My Hero Academia

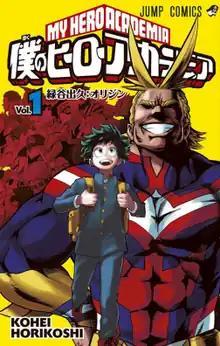
First volume cover, featuring Izuku Midoriya (front), All Might (back), and several other Pro Heroes (background)

is a Japanese manga series written and illustrated by Kōhei Horikoshi. It was serialized in Shueisha's manga magazine "Weekly Shōnen Jump" from July 2014 to August 2024, with its chapters collected in 42 volumes. Set in a world where superpowers (called "Quirks") have become commonplace, the story follows Izuku Midoriya, a boy who was born without a Quirk but still dreams of becoming a superhero himself. He is scouted by the world's greatest hero, All Might, who bestows his Quirk to Midoriya after recognizing his potential, and helps to enroll him in a prestigious high school for superheroes in training.